Shiga toxin

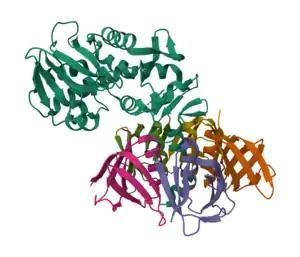
SLT2 from . A-subunit is shown above (viridian), with B-subunit pentamer below (multicolored). From .

The B subunits of the toxin bind to a component of the cell membrane known as glycolipid globotriaosylceramide (Gb3). Binding of the subunit B to Gb3 causes induction of narrow tubular membrane invaginations, which drives formation of inward membrane tubules for toxin-receptor complex uptake into the cell. These tubules are essential for uptake into the host cell.